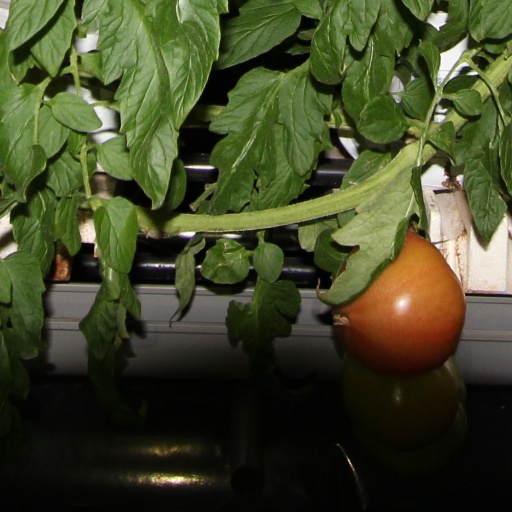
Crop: tomato